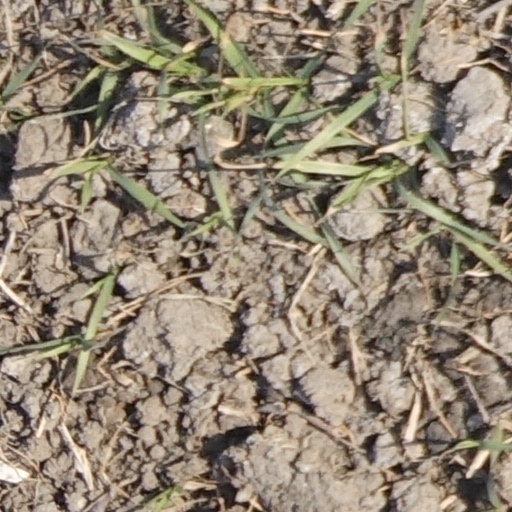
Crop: wheat